Climate change denial

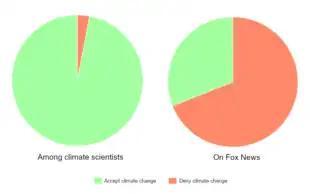
False balance in climate science: Representation of climate change skeptics among climate scientists (97% believing climate change to be real, 3% denying), and American Fox News channel guests (31% real, 69% denying). Based on IPCC report coverage between August 1, 2013, and October 1, 2013.

Efforts to lobby against environmental regulation have included campaigns to manufacture doubt about the science behind climate change and to obscure the scientific consensus and data. These have undermined public confidence in climate science.